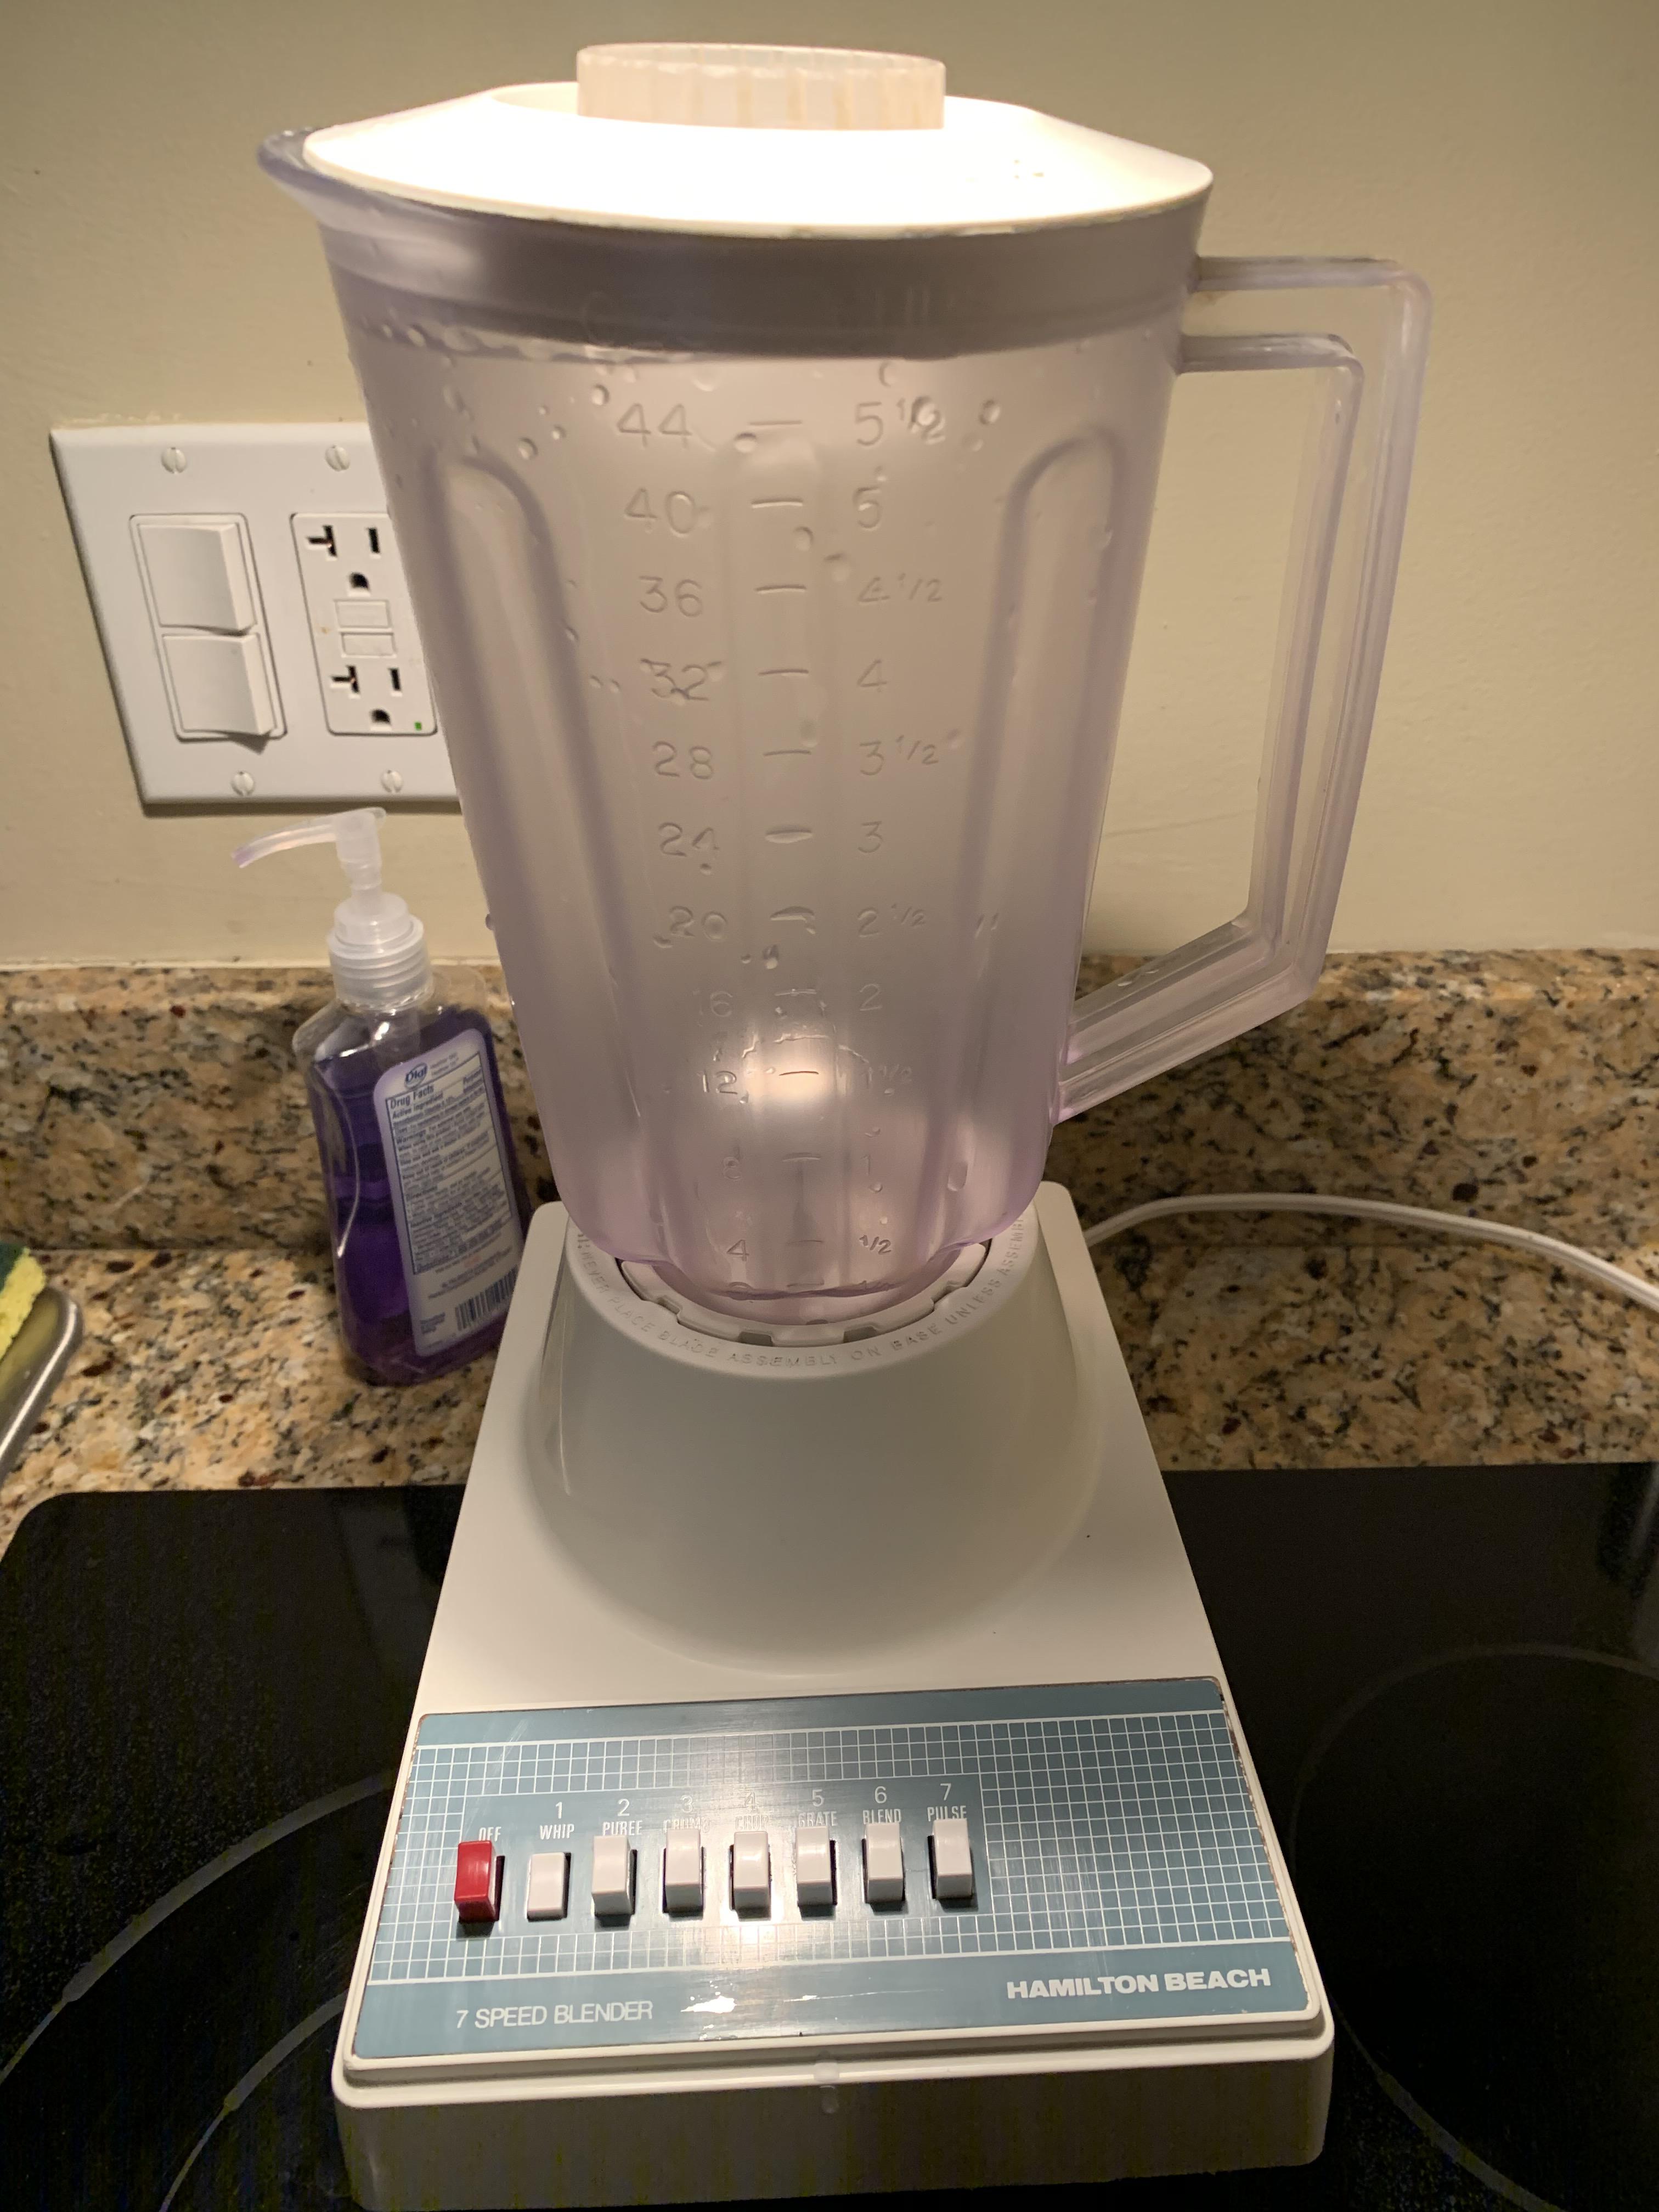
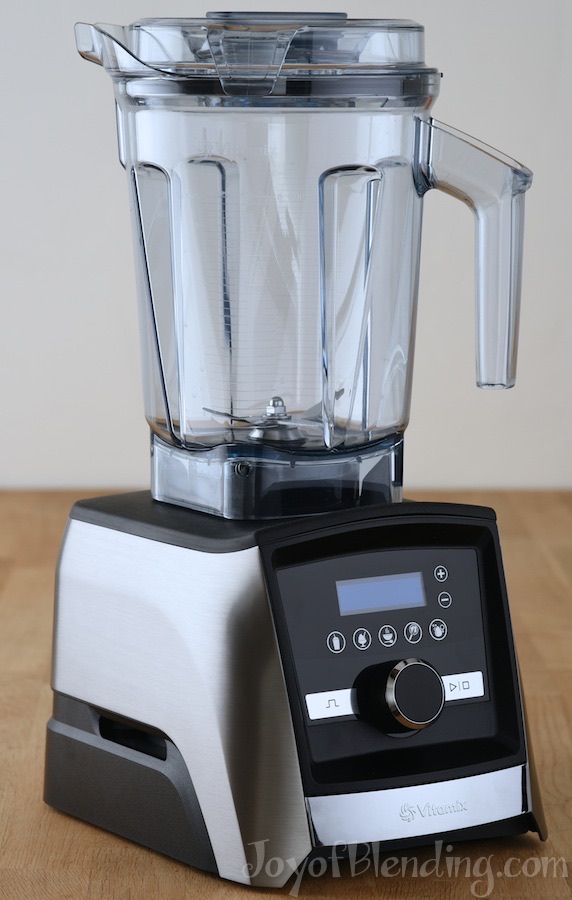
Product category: items_blender
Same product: no